Poprad

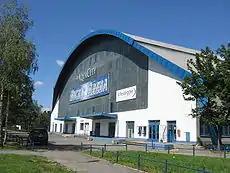
Arena of the ice hockey club HK Poprad

Poprad currently has one ice hockey club, HK Poprad who play at the Poprad Ice Stadium.